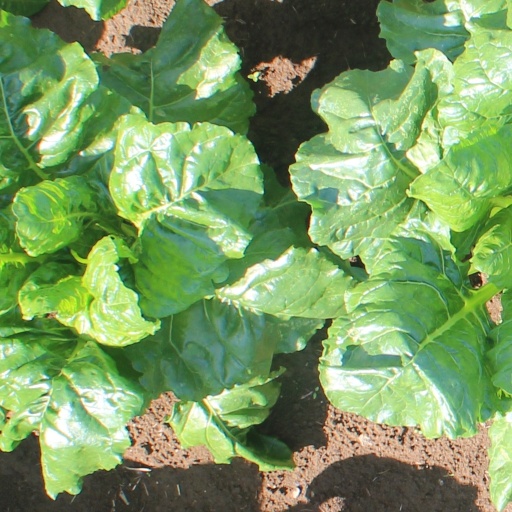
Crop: sugar beet